Yazaki

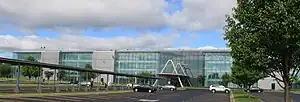
Yazaki North America Headquarters

On January 30, 2012, the US Justice Department announced after two years of investigation that it had discovered part of a massive price fixing scheme in which Denso and Yazaki played a significant role. The conspiracy, which fixed prices and allocated components to such car manufacturers as Toyota and Honda, extended from Michigan to Japan, where it was also under investigation. Denso agreed to pay a fine of $78 million. Yazaki agreed to pay a fine of $470 million, and four Yazaki executives were sentenced to prison and assessed a $20,000 fine each.